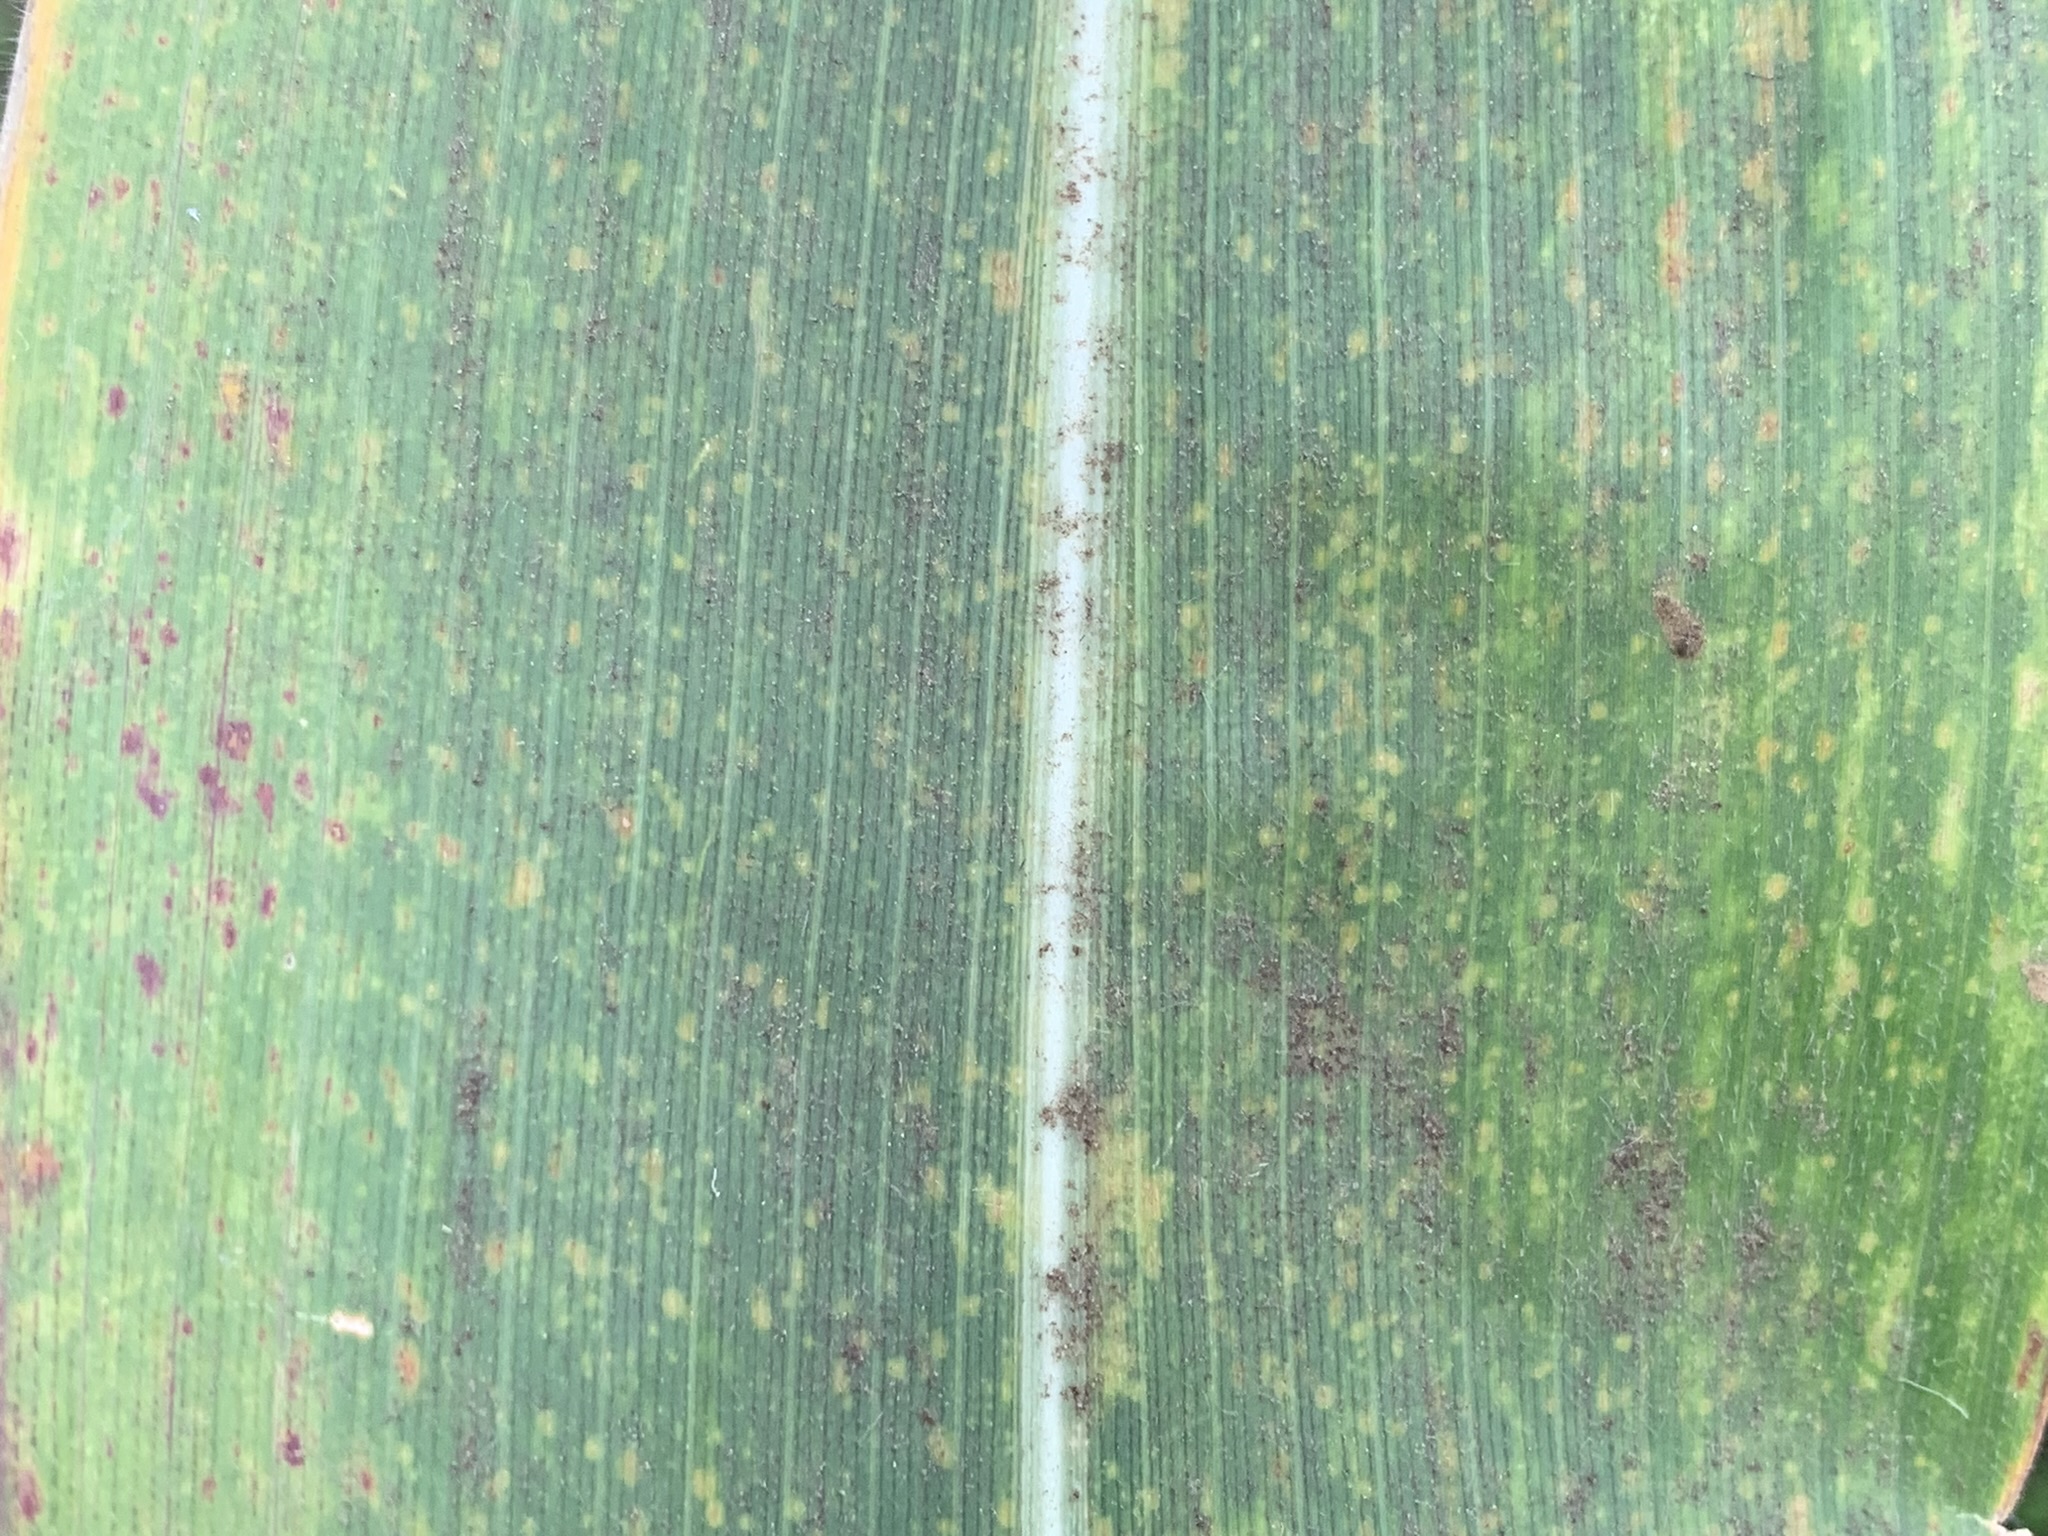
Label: MLN